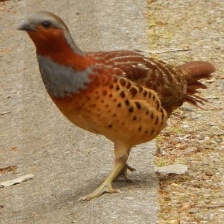
Species: CHINESE BAMBOO PARTRIDGE
Scientific name: BAMBUSICOLA THORACICUS
ImageNet parent category: partridge